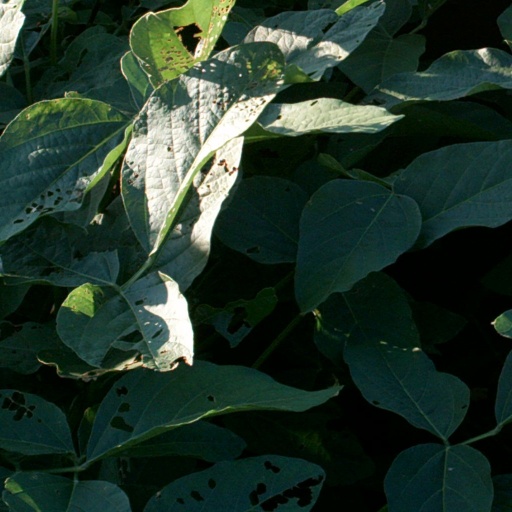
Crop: soybean